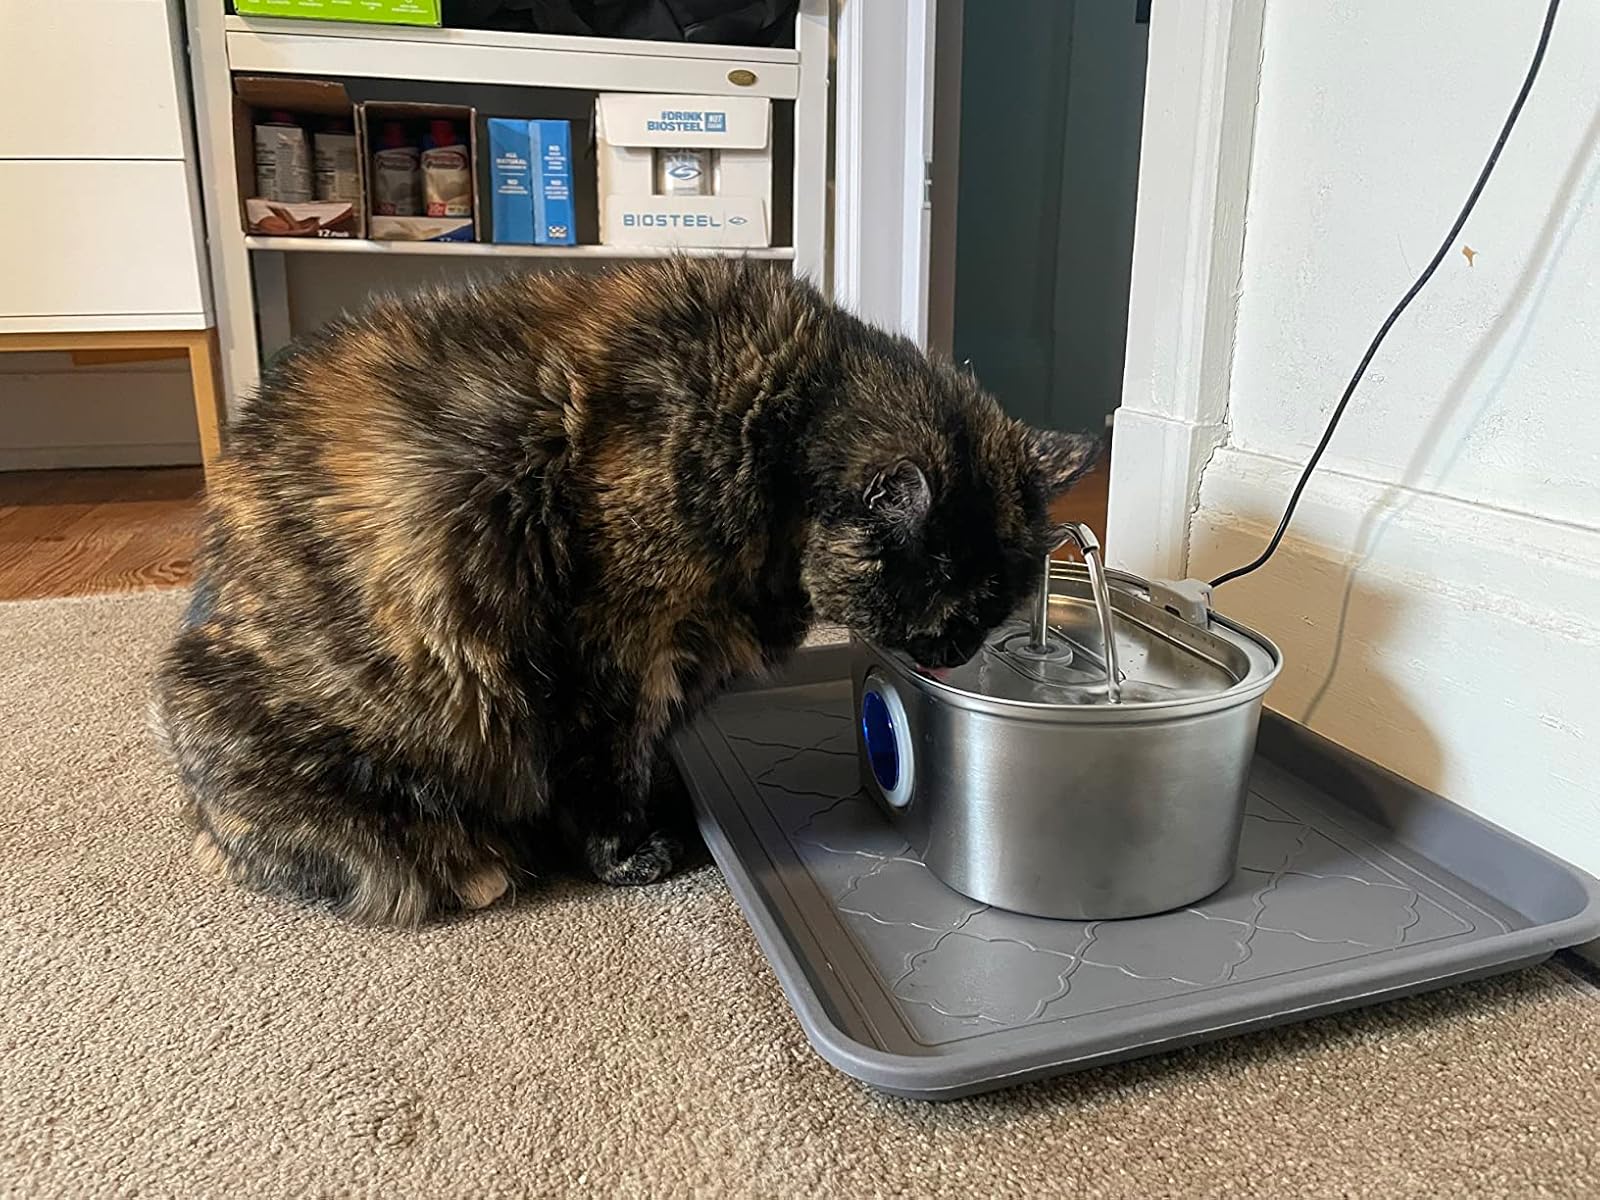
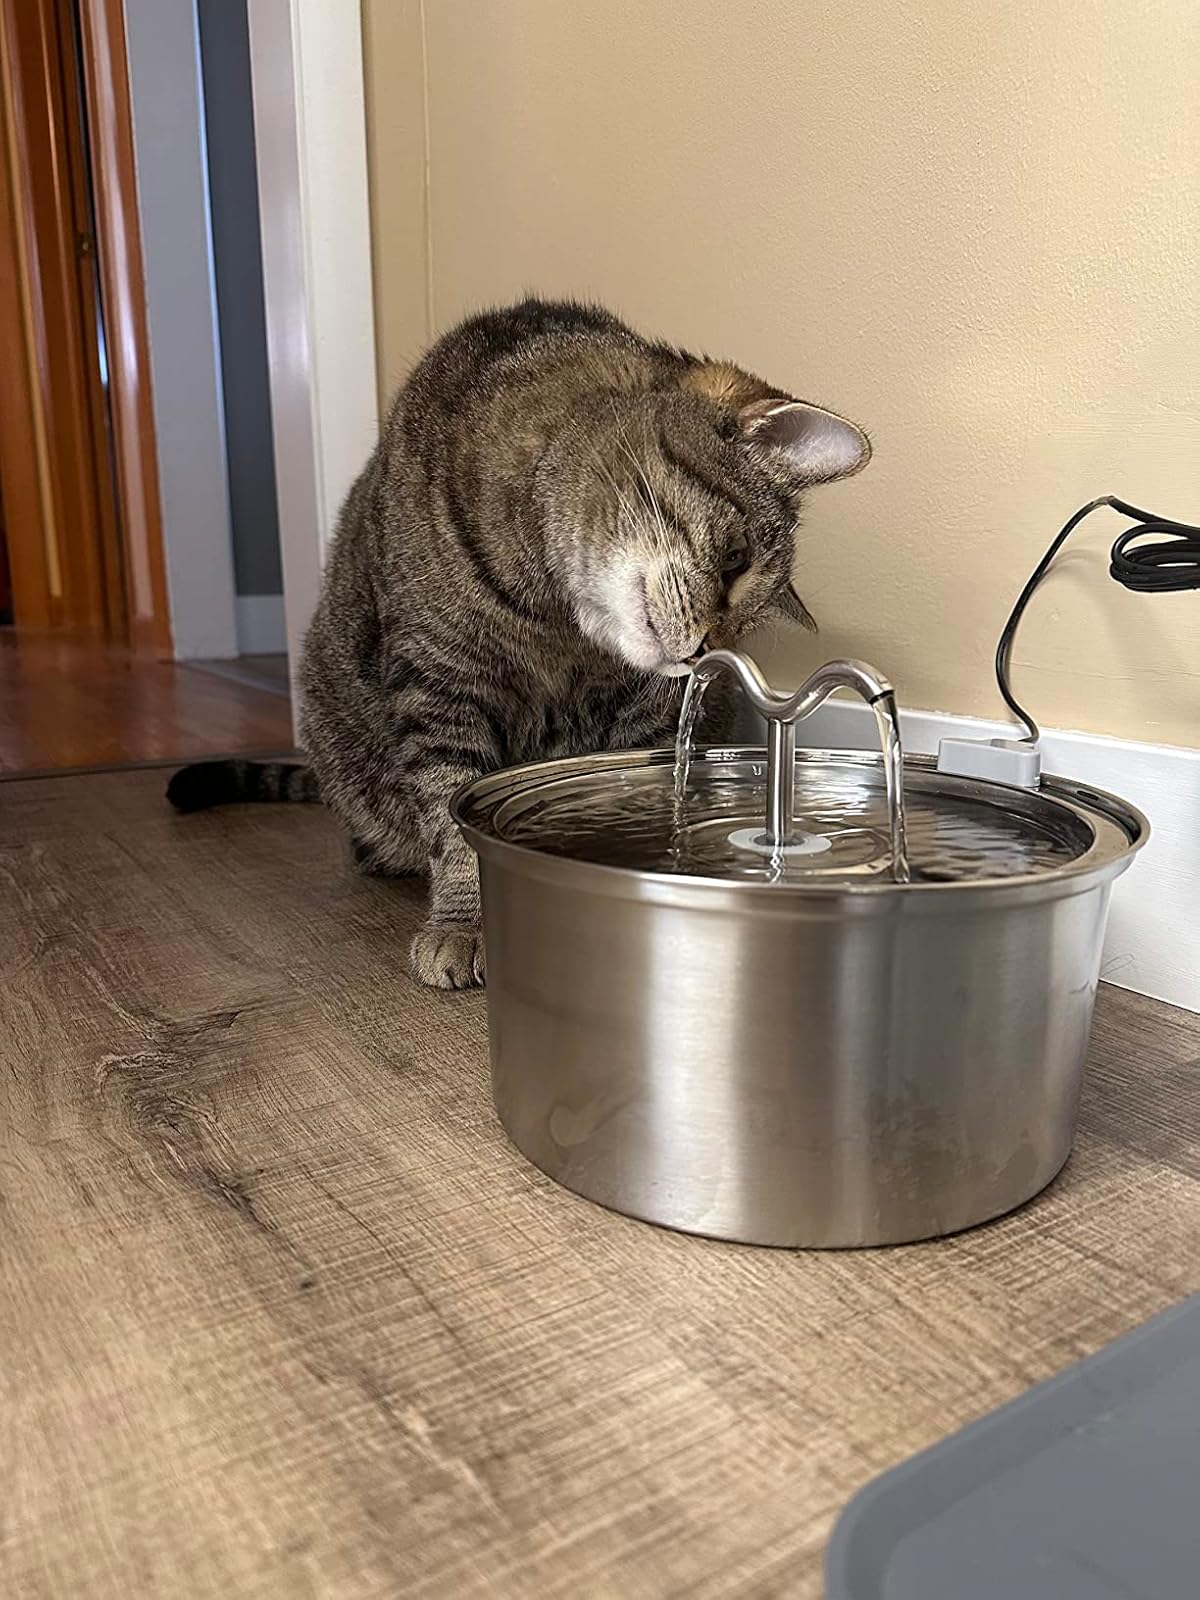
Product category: items_bowl
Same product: no